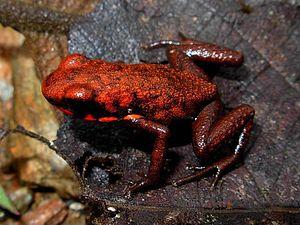
Andinobates tolimensis est une espèce d'amphibiens de la famille des Dendrobatidae.